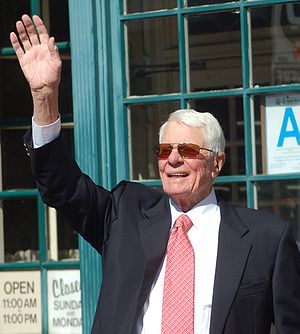
Peter Graves
Peter Graves (2009)
Peter Graves var en amerikansk filmskuespiller. Han er kendt for sin rolle som Jim Phelps i tv-serien Mission: Impossible i perioden 1967 til 1973, og under relanceringen af samme serie fra 1988 til 1990. Graves var lillebror til skuespilleren James Arness.